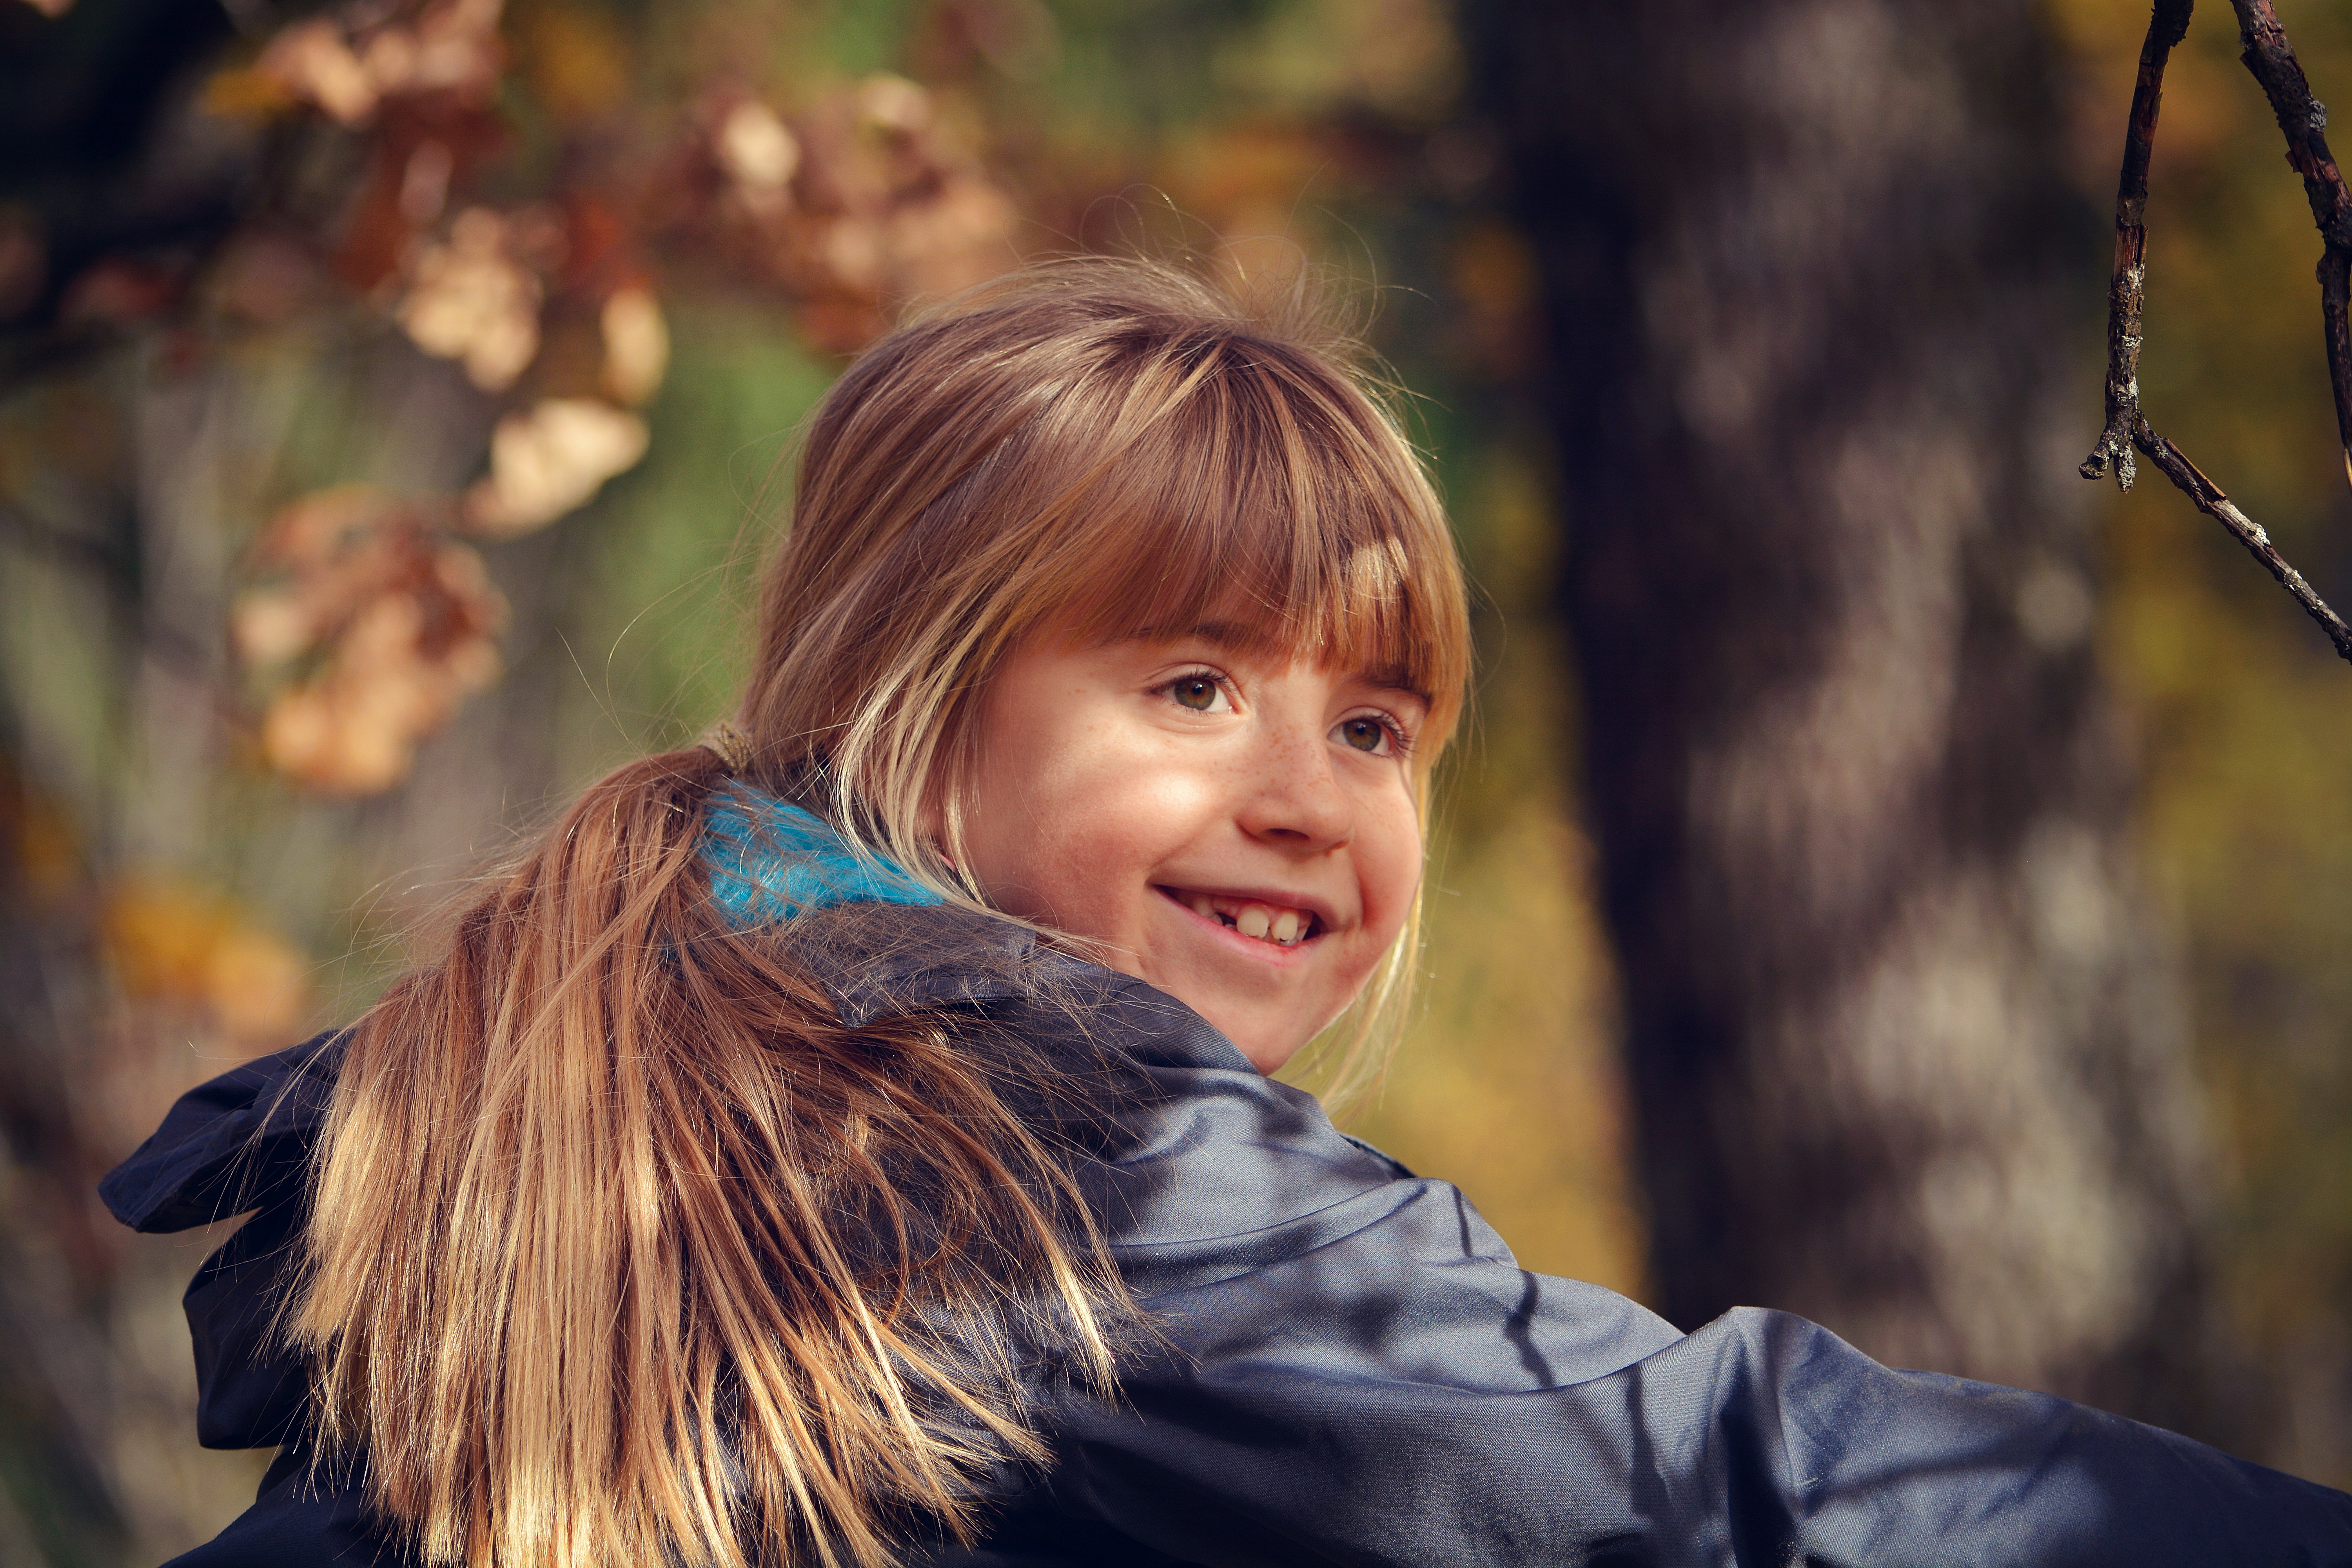
nature, person, people, girl, photography, sunlight, flower, portrait, model, spring, autumn, child, human, facial expression, season, smile, laugh, long hair, trees, face, happy, eye, beauty, blond, photo shoot, portrait photography